2009 Philadelphia Phillies season

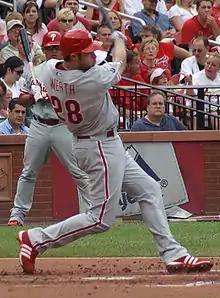
A right-handed man in a gray baseball uniform with red trim and a red batting helmet swings at a baseball with a baseball bat. His jersey reads "Werth" and "28" on the back in red letters.

The Phillies opened May against the division-rival New York Mets, losing the opening game of the month, 7–4. Back-to-back walks in the tenth inning of the Saturday afternoon game gave the Phillies their first win of the season over the Mets. After a rainout, the Phillies opened their first series in St. Louis with the Cardinals. They won the first game of the series on Howard's second grand slam in as many weeks after a pitchers' duel between starters Kyle Lohse and Joe Blanton and completed the two-game series sweep with a 10–7 victory on May 5, capped by a Jayson Werth three-run home run and a 4-for-5 performance from Victorino. The Phillies' brief stop in New York was marred by a two-game series sweep; Phillies hitters were shut down by Mets starters Johan Santana and Mike Pelfrey, and closer Francisco Rodríguez recorded saves in both games of the series. The following series was barely better, as the Phillies dropped two games to the Braves.